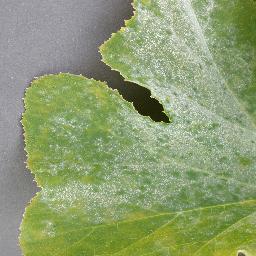
Label: Squash___Powdery_mildew